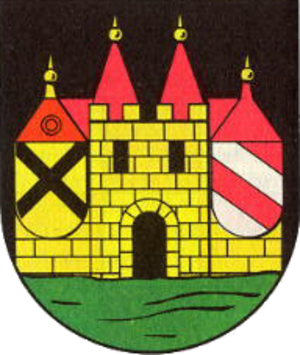
Elterlein est une ville de Saxe, située dans l'arrondissement des Monts-Métallifères, dans le district de Chemnitz.